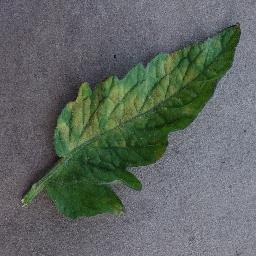
Label: Tomato___Leaf_Mold